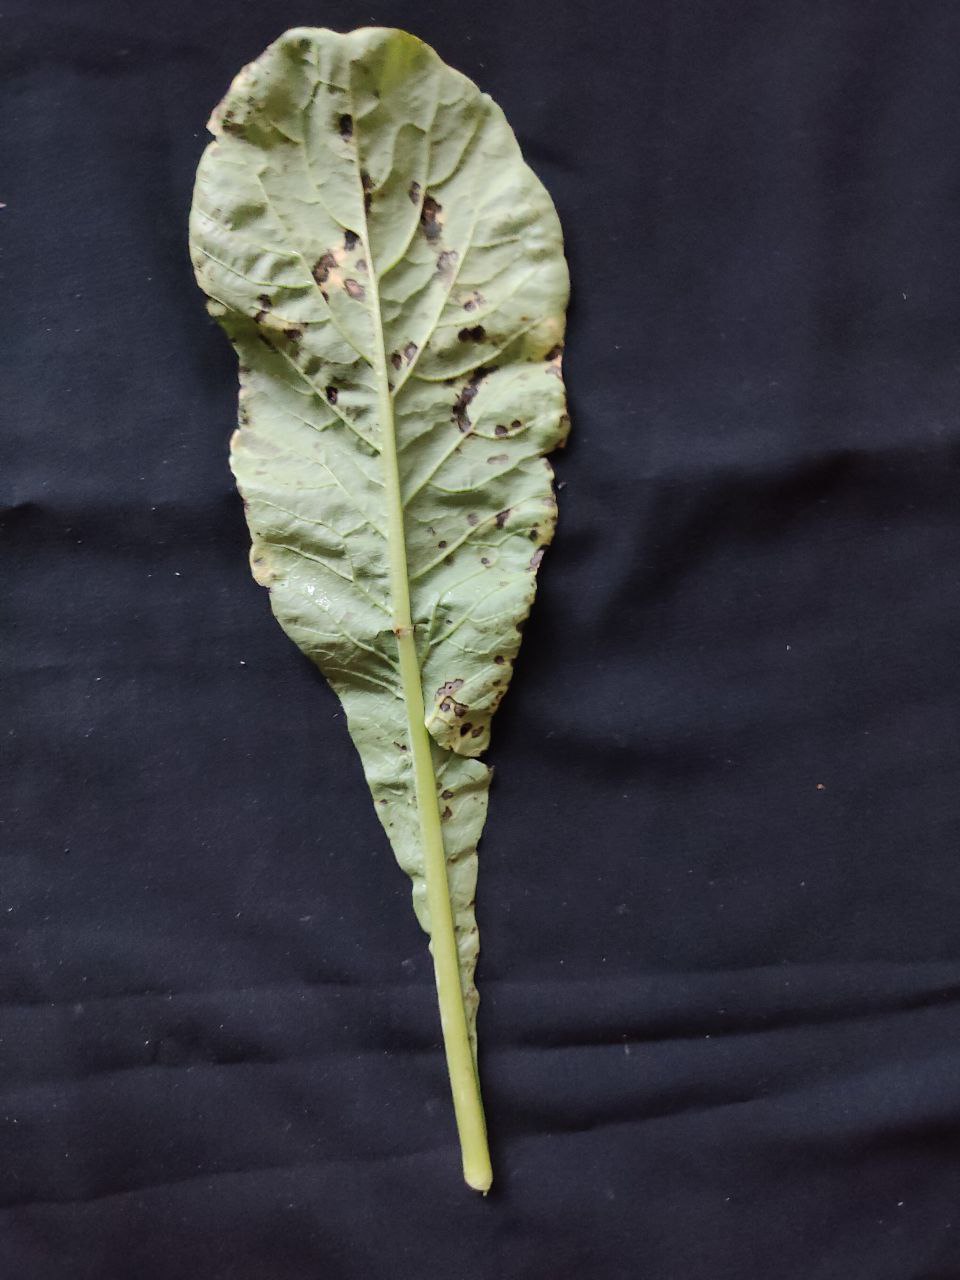
Label: Black leaf spot